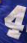
Number: 4